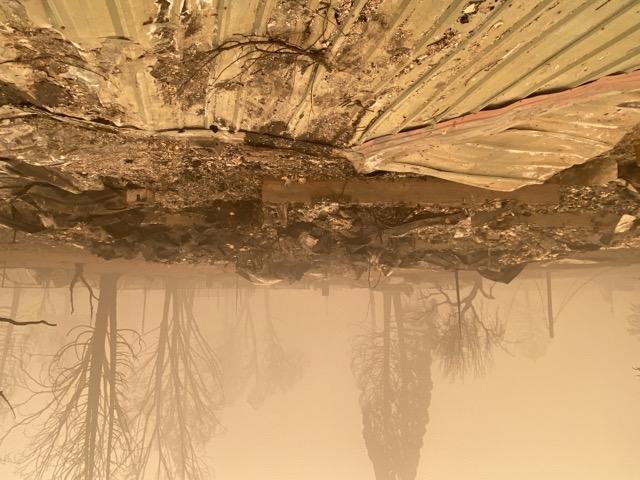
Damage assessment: destroyed